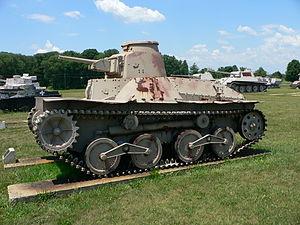
Le Type 95 Ha-Gō, connu également sous le nom de Type 97 Ke-Go, est un char léger employé par l'armée impériale japonaise durant la Seconde guerre sino-japonaise et la Seconde Guerre mondiale. Bien qu'il fût très lent pour un char léger, il démontra ses qualités contre l'infanterie ennemie durant les campagnes en Mandchourie et en Chine, où l'armée nationale révolutionnaire chinoise ne possédait que très peu de blindés ou d'armes anti-char pour lui faire face. Il lui manquait cependant le blindage et l'armement des chars alliés contemporains, et il était déjà considéré comme obsolète au début de la Seconde Guerre mondiale. Plus de 2 000 unités de ce char furent néanmoins produites. Le char Type 95 Ha-Gō fut également employé par les détachements de marins de la Marine impériale japonaise durant la Guerre du Pacifique.